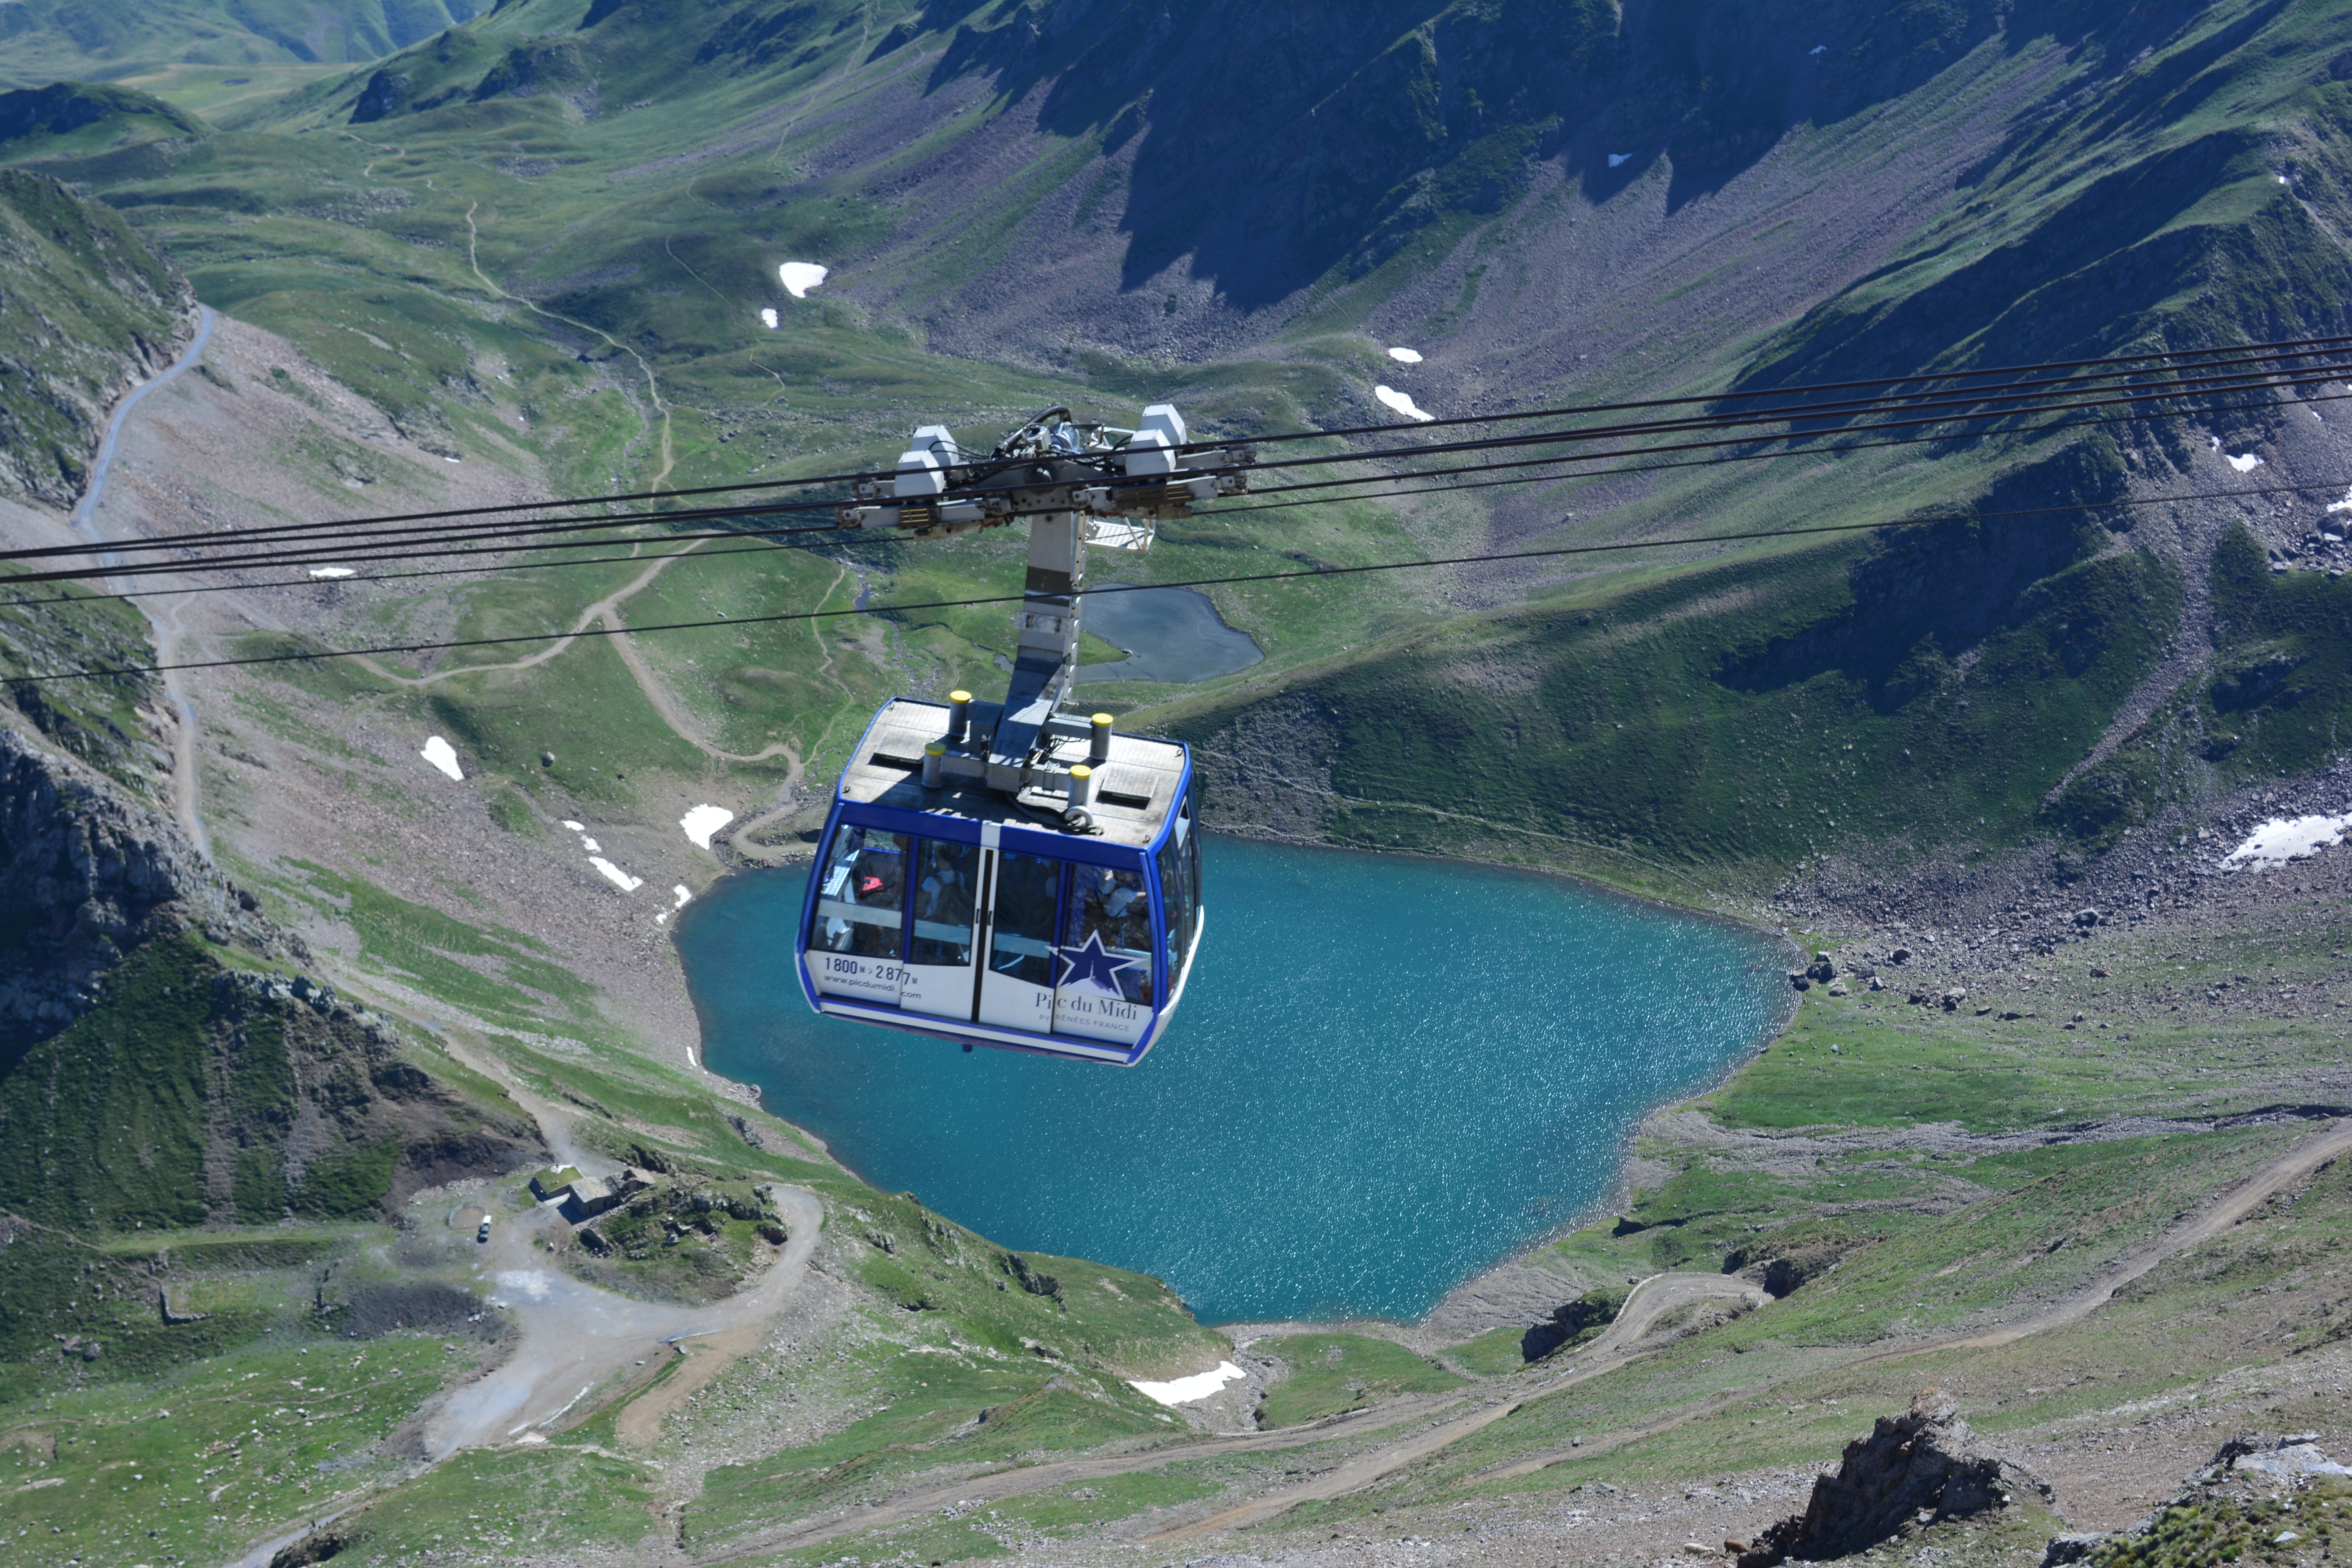
mountain, mountain range, vehicle, cabin, fjord, cable car, alps, cables, pyrenees, screenshot, aerial photography, mountain pass, south peak, atmosphere of earth, glacial landform, geological phenomenon